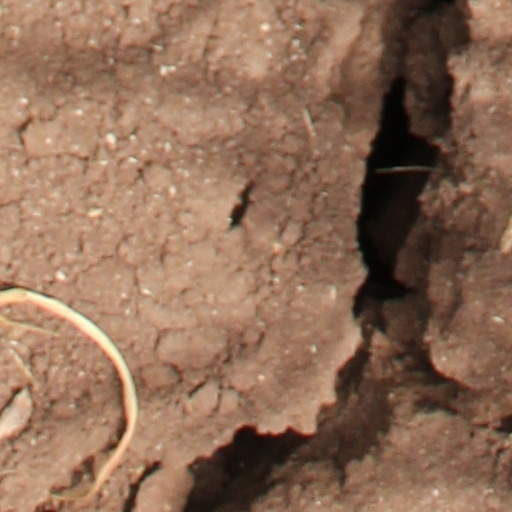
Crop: wheat